Andy Schatz

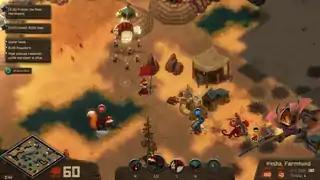
Screenshot of "Tooth and Tail"

Having released the final content pack for "Monaco", development of "Tooth and Tail" (2017) began in March 2014. The premise was loosely based on a design Schatz, and college roommate Tom Wexler, had developed called "Dino Drop". The game was originally codenamed "Armada" and was initially designed to be gamepad friendly as Schatz believed there had been no "good" real-time strategy (RTS) games that utilized them. During development Schatz noted he wanted "Armada" to act in a similar fashion as "Monaco". He did this by taking the control system and "constraining [it] in order to make the actual, physical interaction easy to pick up without limiting the complexity of the game itself". At the Game Developers Conference, Schatz asked several people for their opinions and received positive feedback. Nothing was definite at this point including the title and theme.